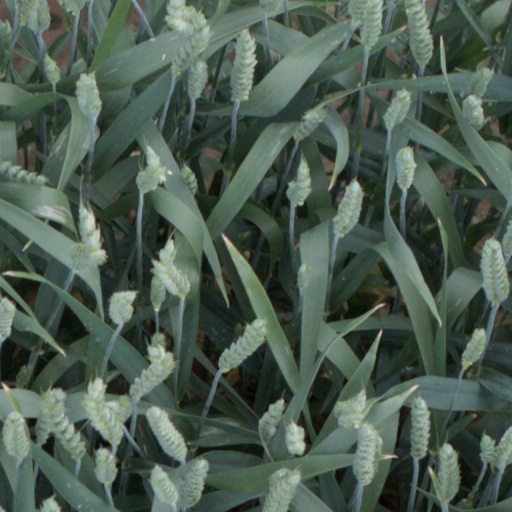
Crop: wheat